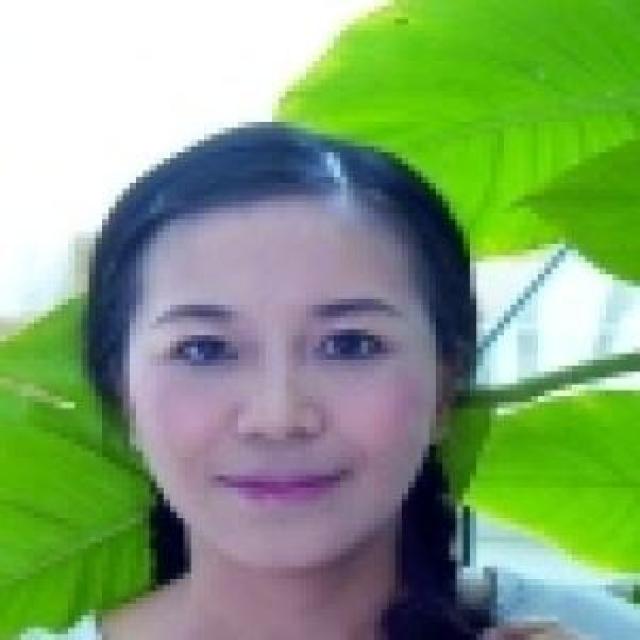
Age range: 21-44